Strathpeffer railway station

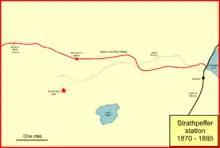
Strathpeffer station from 1870

On 5 July 1865 the Dingwall and Skye Railway was authorised by Act of Parliament; it was an ambitious scheme to build westwards from Dingwall on the Inverness and Ross-shire Railway to Kyle of Lochalsh on the west coast opposite the Isle of Skye.